James Lewis (Louisiana politician)

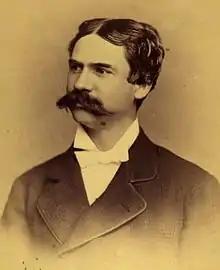
Lewis was at various times an ally and an opponent of Louisiana Republican leader, Henry Clay Warmouth (pictured)

When the Freedmen's Bureau closed, Lewis was appointed by Republican Governor William P. Kellogg as the United States inspector of customs for Louisiana, making him the first black man to have a civil position in the Federal service in Louisiana. In 1869, Lewis refused to support Seymour and Blair's presidential ticket, and as a result, Perry Fuller removed him from the position. Lewis became sergeant of the Metropolitan Police in New Orleans. He was successful in this position and was promoted to captain of the police. In 1870, Governor Henry Clay Warmouth appointed Lewis as colonel of the Second Regiment of the State Militia. That year Lewis was also elected to a two-year term as administer of police.